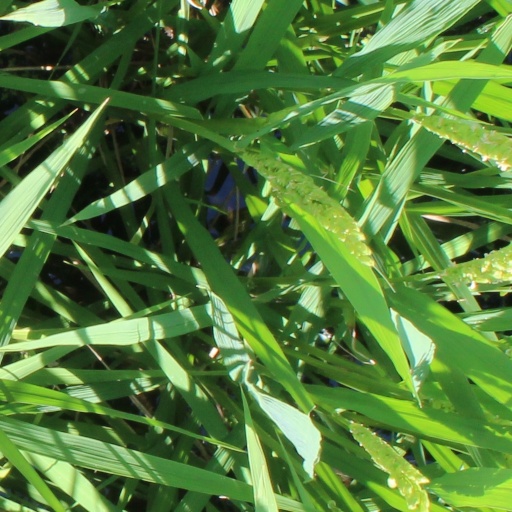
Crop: rice